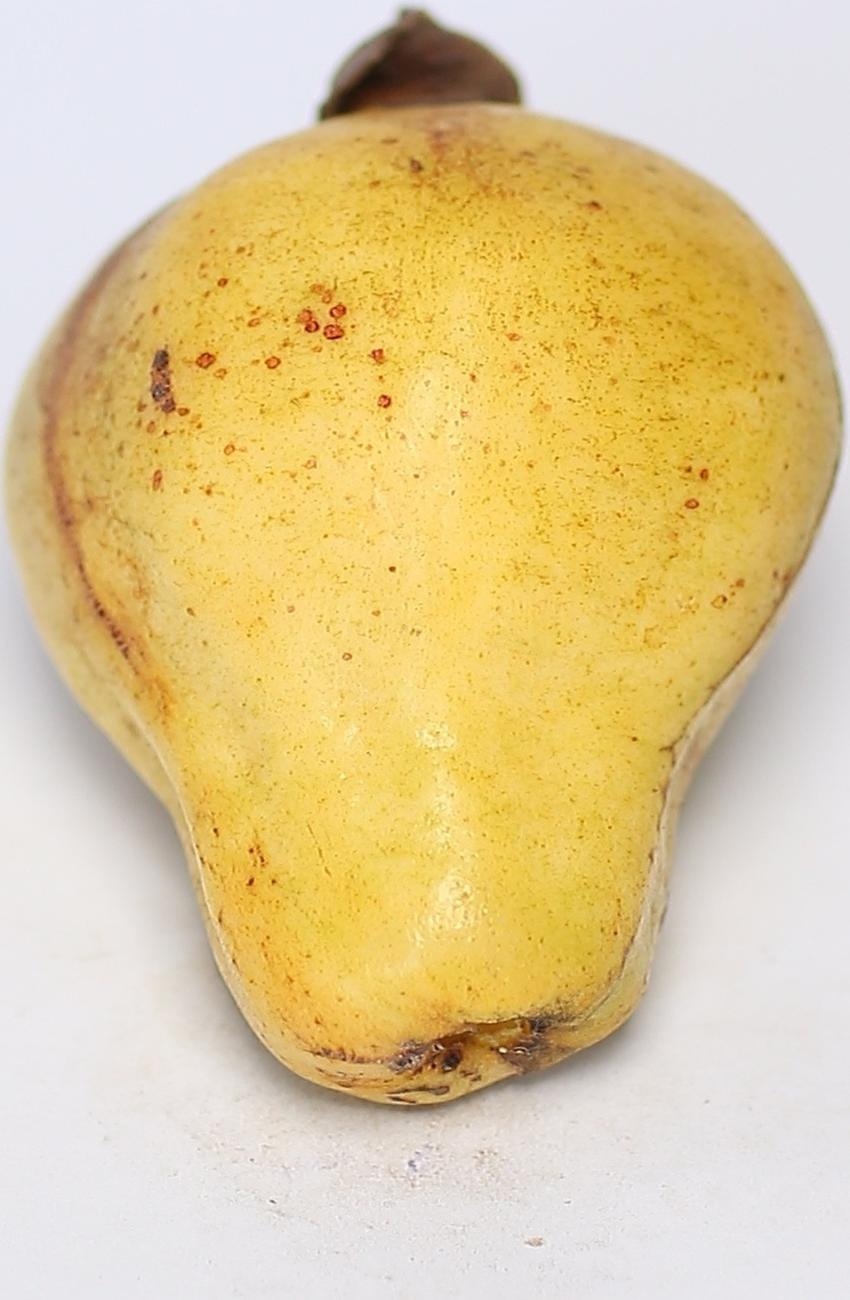
Maturity: ripe
Variety: local-sindhi